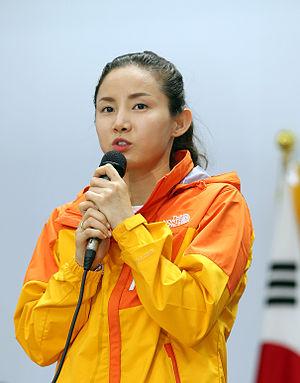
Nam Hyun-hee, née le 29 septembre 1981 à Seongnam, est une fleurettiste sud-coréenne.